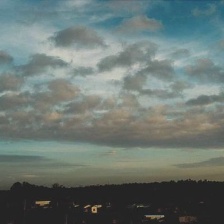
Cloud type: Cirrus